Ukraine International Airlines Flight 752

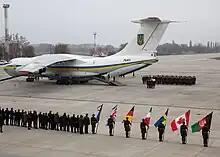
Commemoration of the victims of the air crash in Iran at Kyiv Boryspil Airport

Iran declared 9 January a national day of mourning both for the victims of Flight 752 and for those killed in a stampede at Qasem Soleimani's funeral.